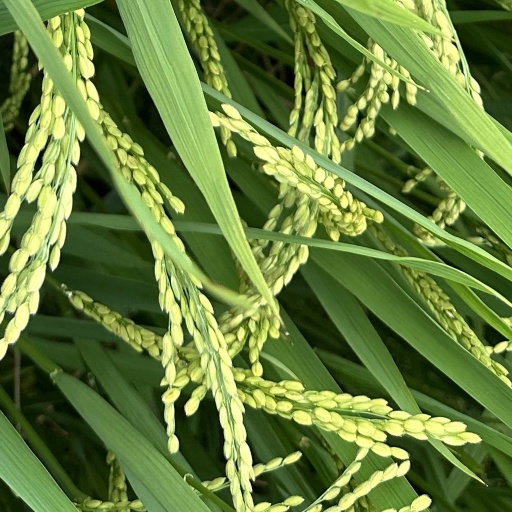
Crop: rice